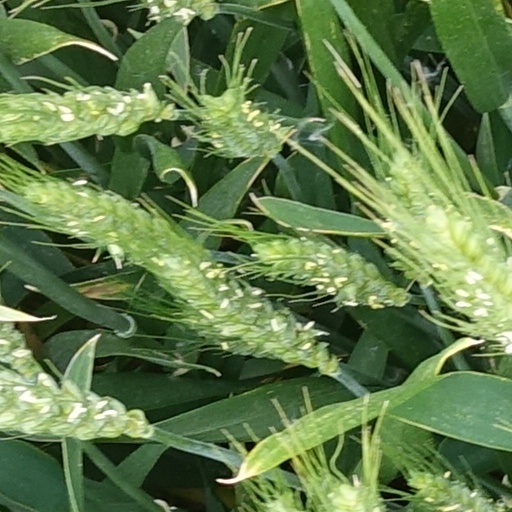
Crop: wheat